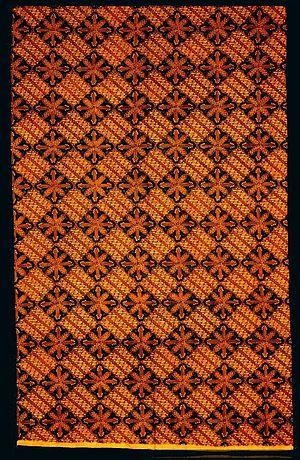
Le batik est une technique d'impression des étoffes pratiquée dans des pays tels que le Burkina Faso, la Côte d'Ivoire, le Togo, la Chine, la Malaisie, l'Indonésie, l'Inde, Maurice, Madagascar, le Sri Lanka, etc. « Le Batik indonésien », à l'origine essentiellement produit sur l'île de Java, a été inscrit en 2009 par l'UNESCO sur la liste représentative du patrimoine culturel immatériel de l’humanité.